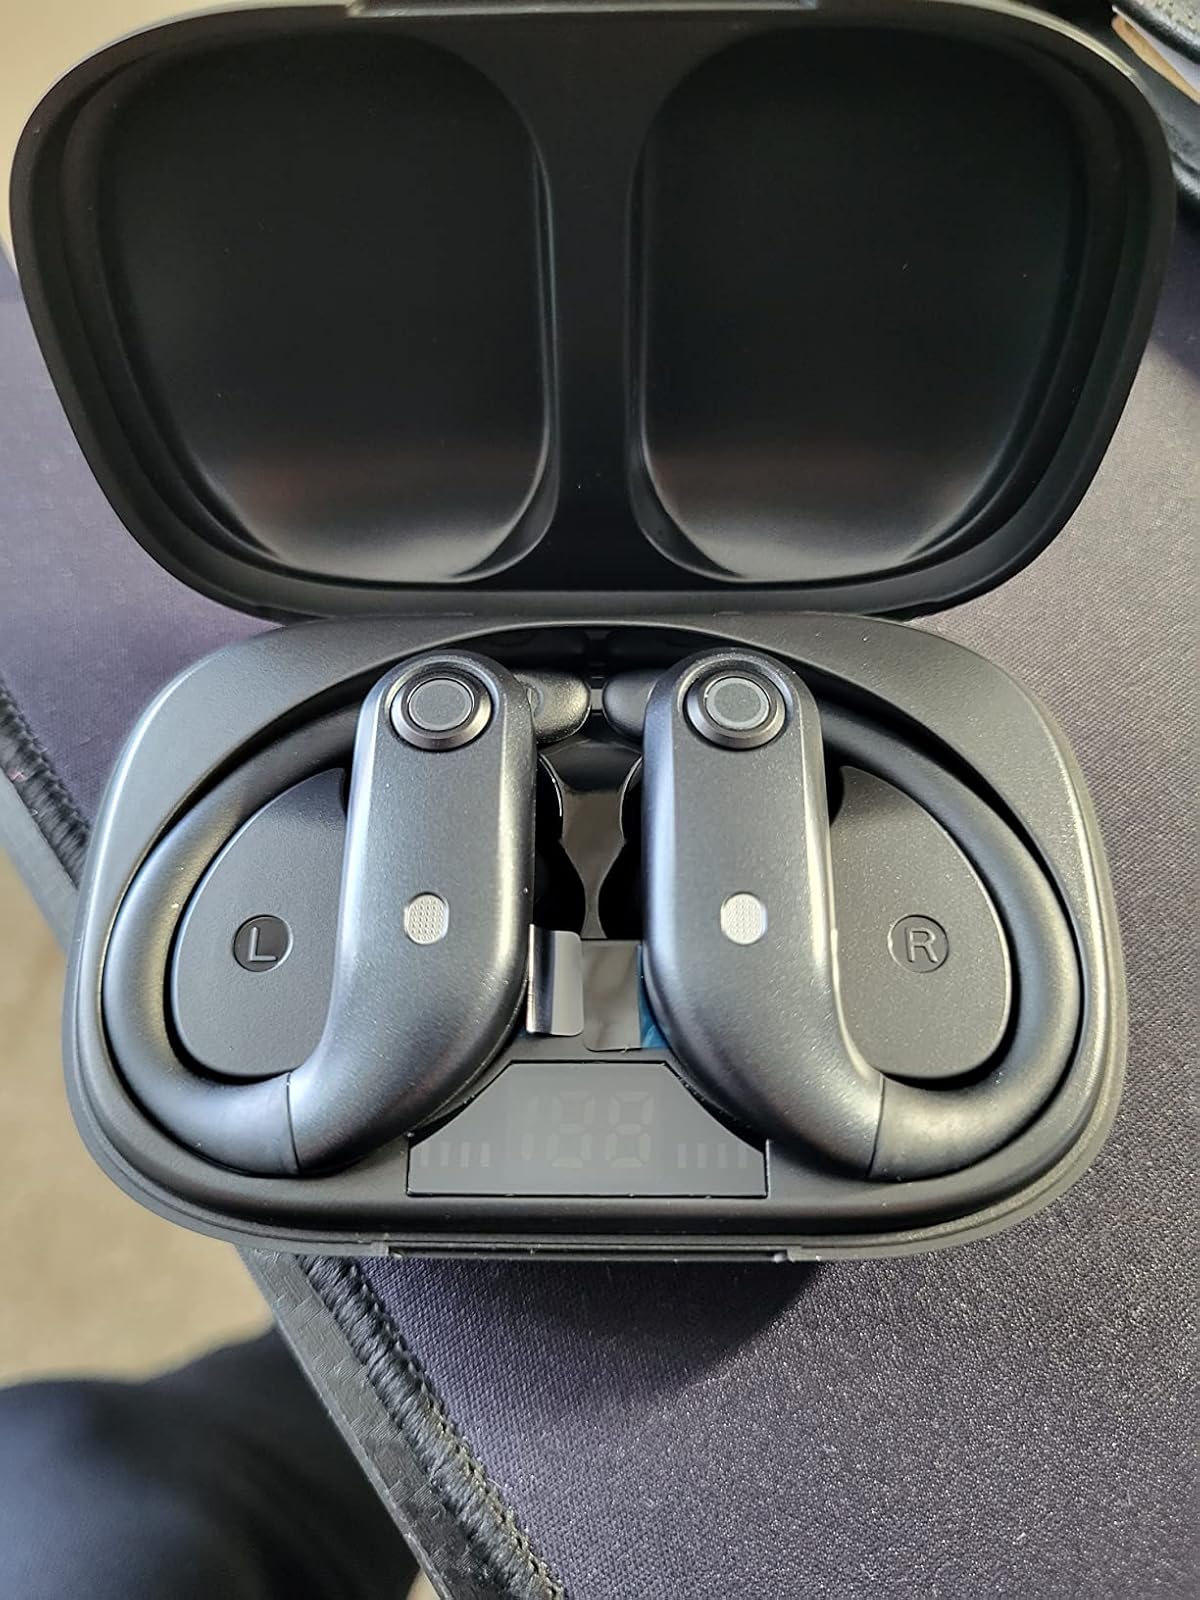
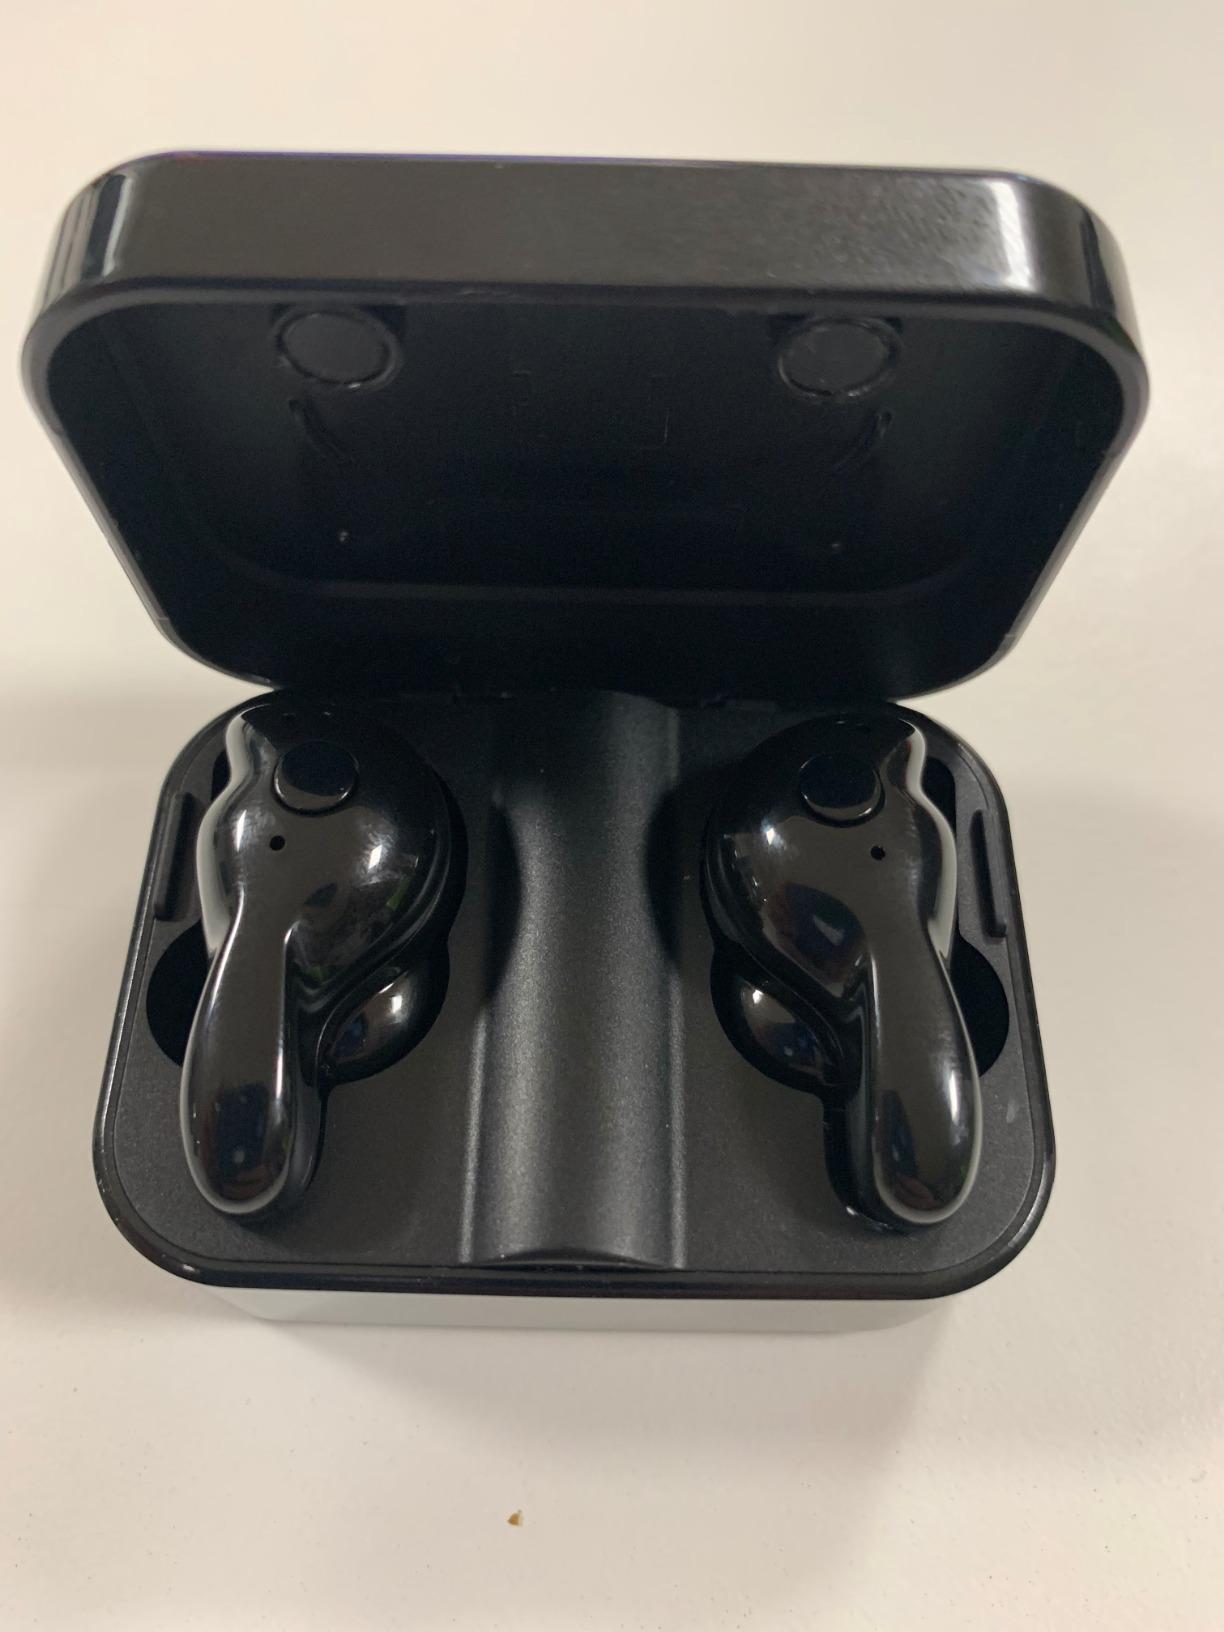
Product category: earbuds
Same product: no